Domingo Tejera de Quesada

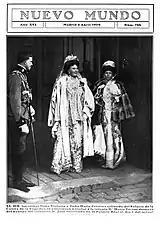
"" front page

In his mid-20s Tejera entered the circle of , a conservative politician elected to the parliament from the Canaries; one scholar describes him as “lugarteniente de Perojo”. Perojo was co-owner of "Nuevo Mundo", a modern Madrid-based magazine; in 1906 Tejera, known merely for few poems and single contributions to local dailies, started to publish in a weekly add-on "Por Esos Mundos", and the same year he entered the editorial board of "Nuevo Mundo". Since 1907 he started to publish his own pieces, and in 1909 he again travelled as its correspondent to Cuba. Following death of Perojo the magazine underwent changes in ownership; though related to the previous owner, Tejera declared himself happy also under the new one. In 1911 he was nominated the new editor-in-chief of "Nuevo Mundo"; initially his appointment was something of a stopgap measure, but it turned out to be more than provisional. Tejera managed the review for some 2 years; in 1913 and in circumstances which remain unclear, he resigned.